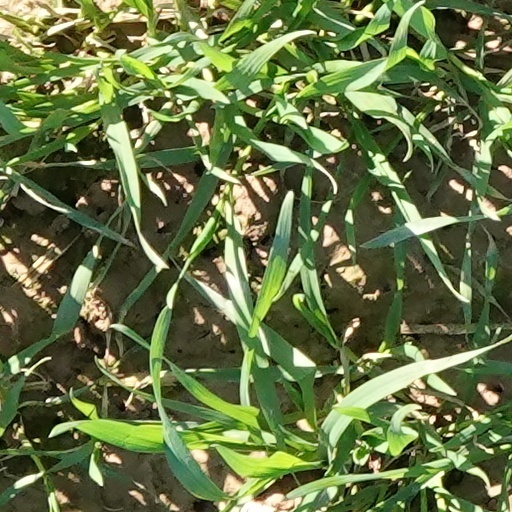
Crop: wheat